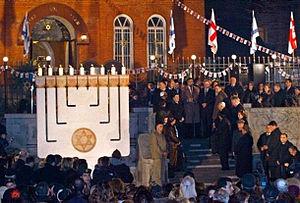
Les relations entre la Géorgie et Israël sont des relations internationales s'exerçant entre la Géorgie et l'État d'Israël. Elles sont établies formellement le 1ᵉʳ juin 1992 après l'indépendance de la Géorgie vis-à-vis de l'URSS. La Géorgie dispose d'une ambassade à Tel Aviv tandis qu'Israël dispose d'une ambassade à Tbilissi.